Engelbert Dollfuss

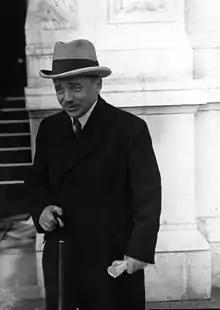
Chancellor Dollfuss in Geneva, 1933

Dollfuss was born to a poor, peasant, lower middle-class family in the hamlet of Great Maierhof in the commune of St. Gotthard near Texingtal in Lower Austria. Young Dollfuss spent his childhood in his step-father's house in the nearby commune of Kirnberg, where he also went to elementary school. The local parish priests helped to finance Dollfuss's education, as his parents were unable to do so by themselves alone. He attended high school in Hollabrunn. After graduating from high school, Dollfuss intended to become a priest, and thus he enrolled at the University of Vienna to study theology, but after a few months changed course and started studying law in 1912. As a student, he earned a livelihood by giving lessons. He became a member of the Students' Social Movement, a student organisation dedicated to social and charitable work among the workers.